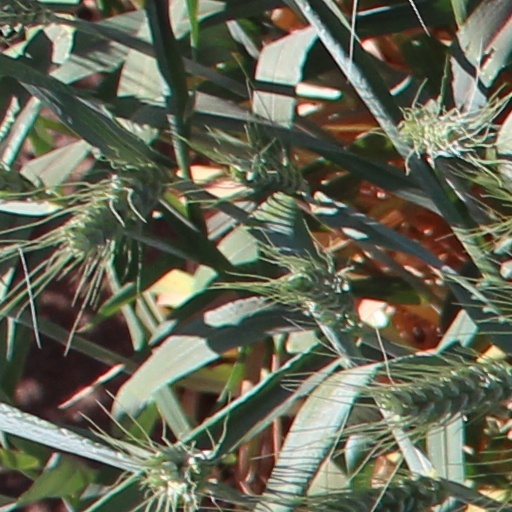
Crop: wheat